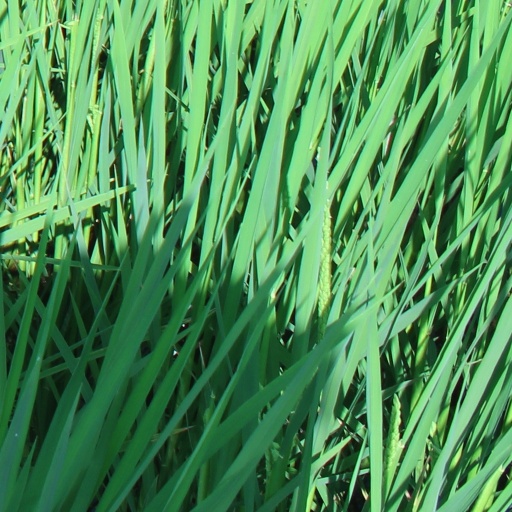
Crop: rice